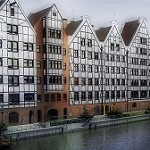
Label: buildings